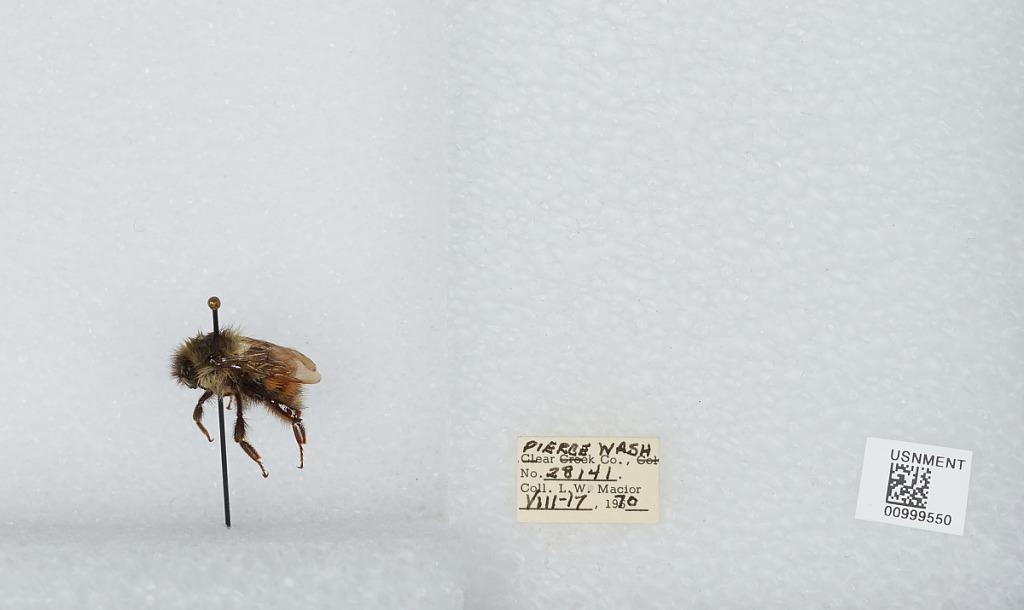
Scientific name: Bombus (Pyrobombus) melanopygus Nylander
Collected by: L. Macior
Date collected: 1970-8-17
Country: United States
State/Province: Washington
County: Pierce
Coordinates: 47.05, -122.12